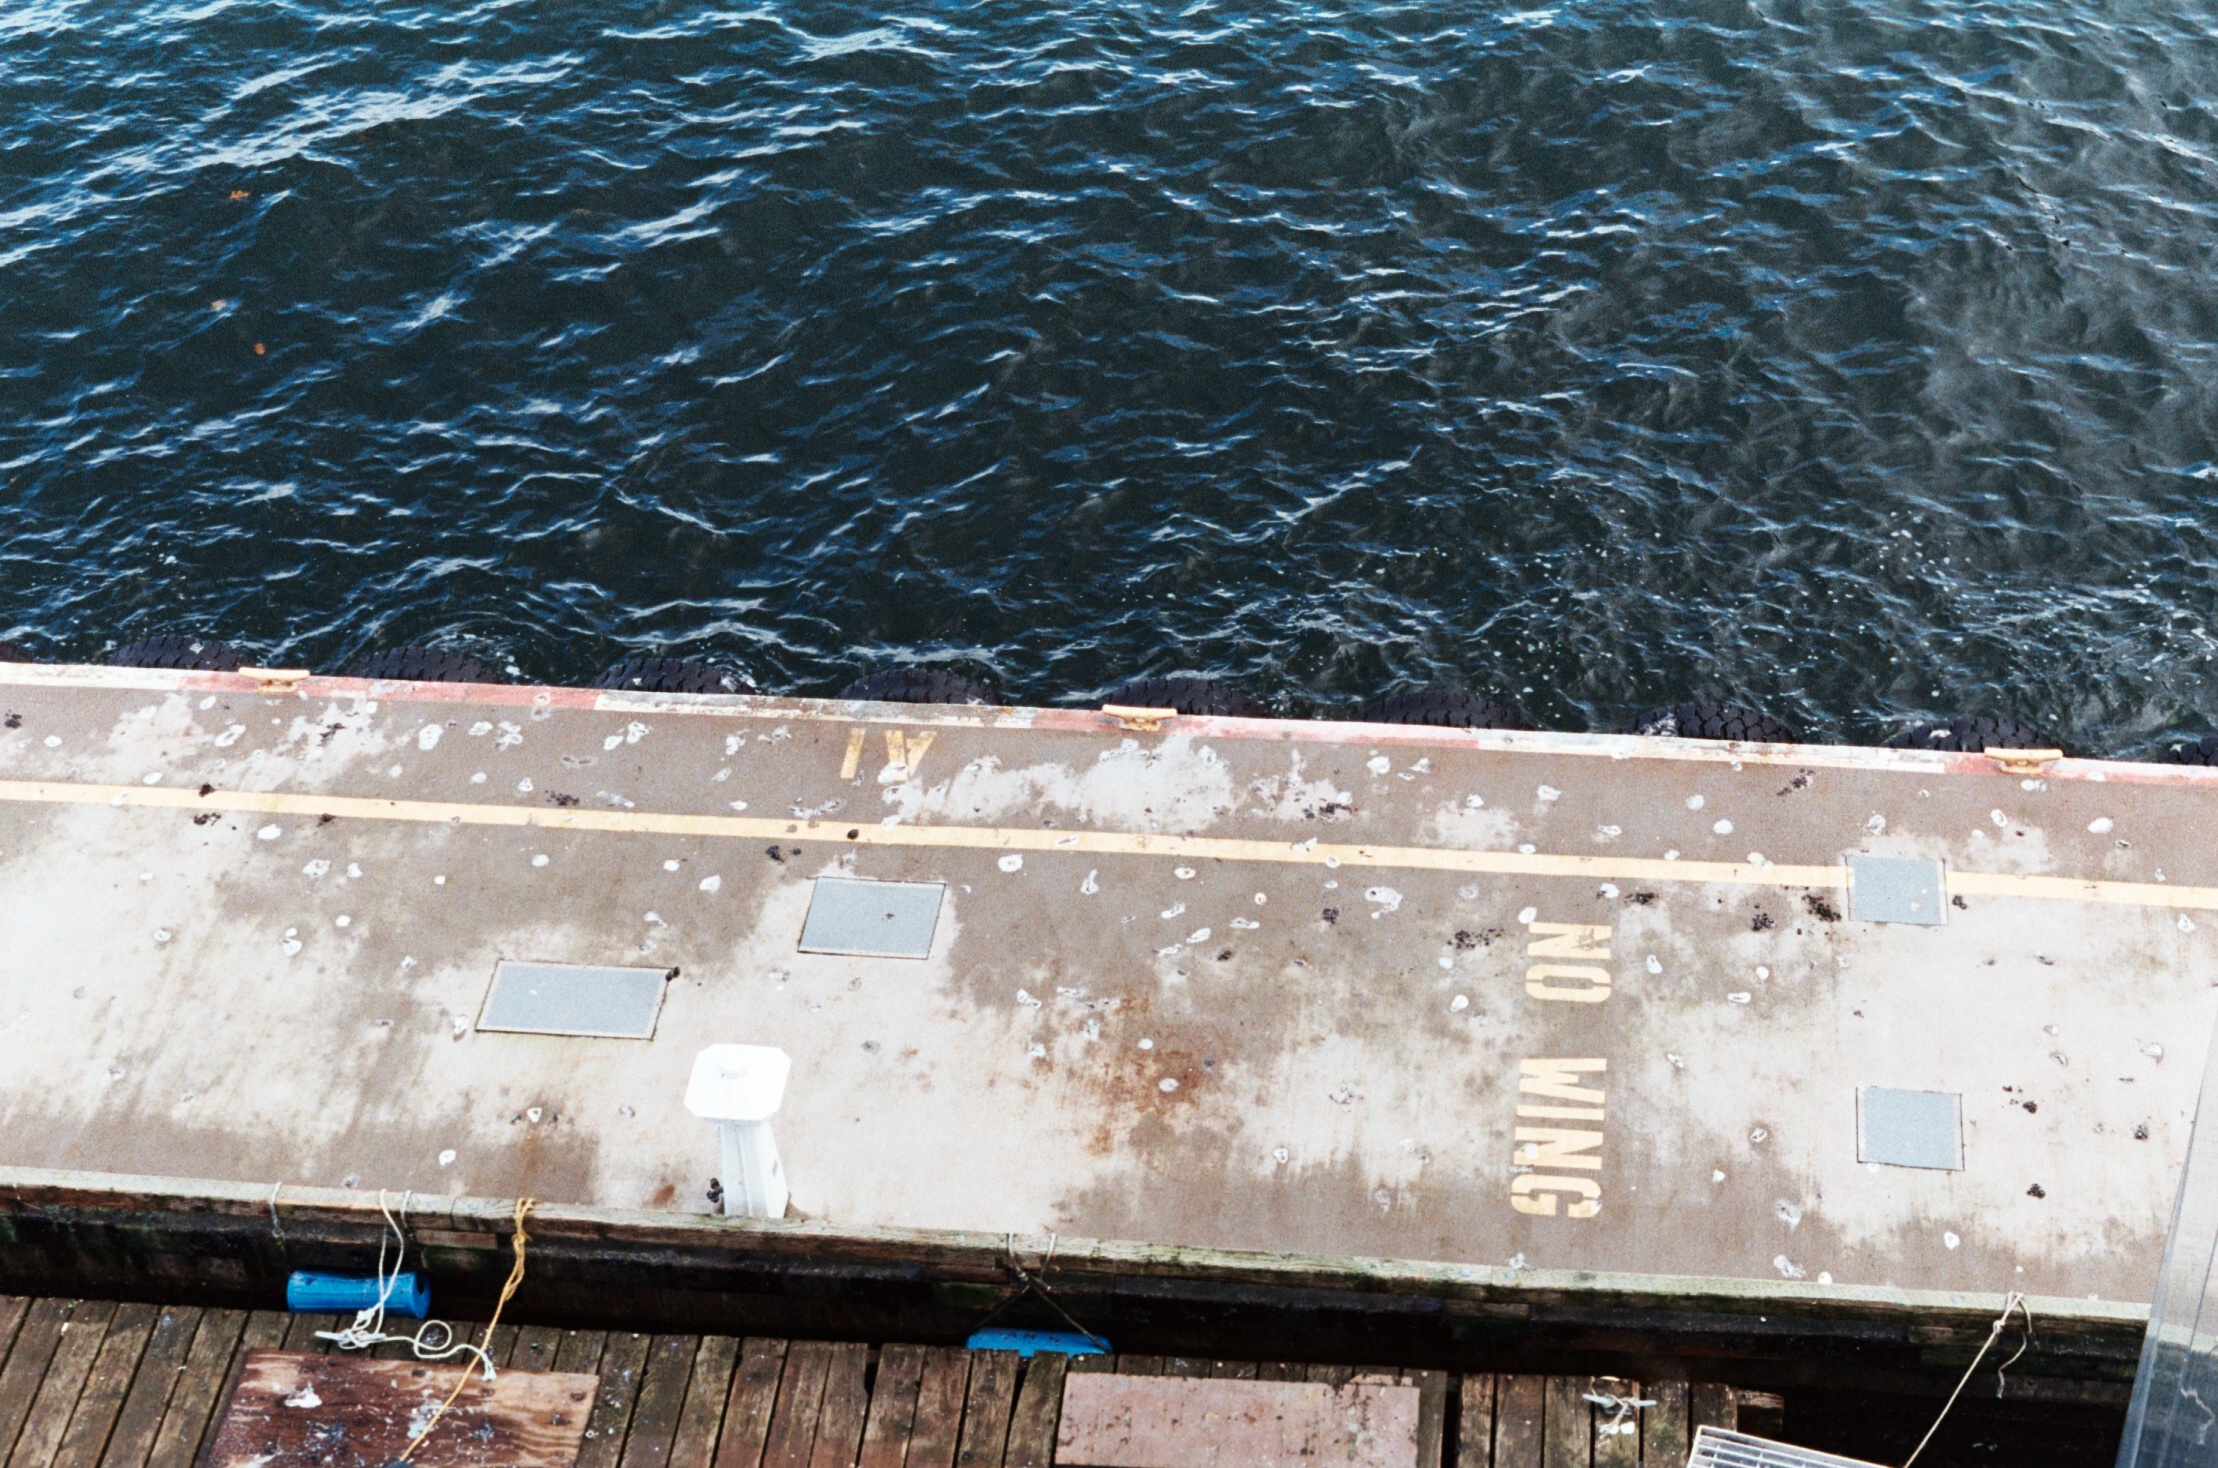
water, track, boat, film, vehicle, vancouver, 35mm, britishcolumbia, 55mm, k1000, pentaxk1000, pentax55mmf2, lomography400, 400iso, asahipentax, pentax55, petaxprime